James Booth Jr.

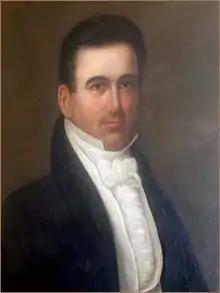
Supreme Court Chief Justice of Delaware

James Booth Jr. (November 21, 1789 – March 29, 1855) was the chief justice of what later became the Delaware Supreme Court from 1841 until his death in 1855.